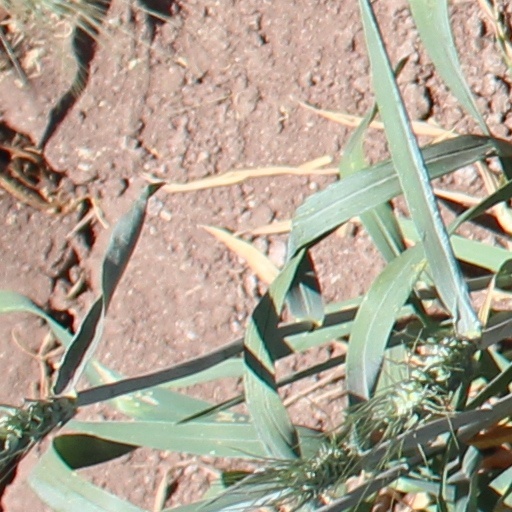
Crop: wheat